4D (train)

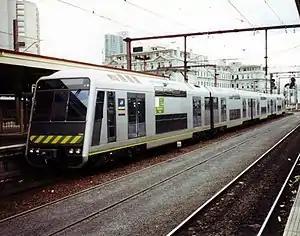
4D train at Spencer Street, 2000

The 4D was a prototype double deck electric multiple unit built for the Public Transport Corporation in Victoria, Australia, for operation on the Melbourne railway system. It remains the only double deck train to have ever operated in Melbourne. The train's name stood for "Double Deck Development and Demonstration."